List of The Walking Dead (TV series) characters

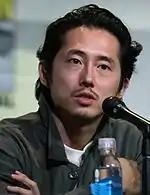
Steven Yeun

Andrea, portrayed by Laurie Holden, is a former civil rights attorney who is extremely protective of her younger sister Amy. Following Amy's death, she considers suicide, but decides to remain with the group.